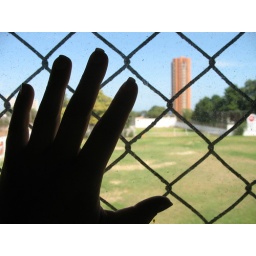
This is the view i have from my classroom window, my desk is right in the back.